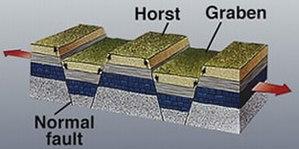
Le Sleeping Giant, aussi connu sous le nom de mont Carmel, est une montagne située dans l'État du Connecticut et faisant partie de Metacomet Ridge, une longue arête rocheuse des Appalaches qui traverse le sud de la Nouvelle-Angleterre sur 160 kilomètres de long. Le sommet s'élève à 225 mètres d'altitude. Le Sleeping Giant est une destination populaire pour la pratique de sports en plein air, réputée pour ses falaises, le panorama qu'elle offre, son microclimat ainsi que sa faune et sa flore variées. La plus grande partie de la montagne est protégée au sein du Sleeping Giant State Park, dominé par une tour d'observation construite en 1936 et classée au Registre national des lieux historiques, la Sleeping Giant Tower.
Les Hanging Hills sont un chaînon situé au sein de la vallée du Connecticut, dans l'État du même nom. Il appartient à Metacomet Ridge, une longue arête rocheuse des Appalaches qui traverse le sud de la Nouvelle-Angleterre sur 160 kilomètres de long. Les Hanging Hills sont une destination populaire pour la pratique de la randonnée pédestre, réputée pour ses hautes falaises, le panorama qu'elle offre, son microclimat ainsi que sa faune et sa flore variées. Elles abritent Hubbard Park, un parc de 730 hectares pensé à la fin du XIXᵉ siècle par Frederick Law Olmsted. Elles sont situées à une des extrémités du Metacomet Trail.